Daft Punk

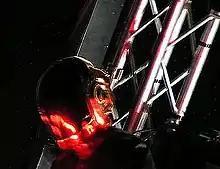
Homem-Christo performing in 2007

With the release of "Human After All", Daft Punk wore simplified helmets and black leather jackets and trousers designed by Hedi Slimane. Bangalter said Daft Punk did not want to repeat themselves and were interested in "developing a persona that merges fiction and reality". On the set of "Electroma", Daft Punk were interviewed with their backs turned, and in 2006 they wore cloth bags over their heads during a televised interview. They said the use of cloth bags had been a spontaneous decision, reflecting their willingness to experiment with their image. Daft Punk wore their robot costumes in their performances at the 2008, 2014, and 2017 Grammy Awards. During the 2014 ceremony, they accepted their awards on stage in the outfits, with Pharrell and Paul Williams speaking on their behalf.